Voltage-controlled oscillator

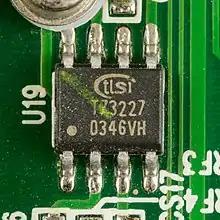
27MHz VCXO clock generator IC (TLSI T73227), used in a DVB-T set-top box.

A (VCXO) is used for fine adjustment of the operating frequency. The frequency of a voltage-controlled crystal oscillator can be varied a few tens of parts per million (ppm) over a control voltage range of typically 0 to 3 volts, because the high Q factor of the crystals allows frequency control over only a small range of frequencies.